Stephan Koranyi

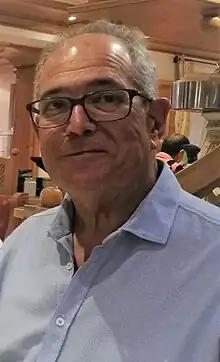
Stephan Koranyi, 2020

Stephan Koranyi (13 September 1956 – 11 September 2021) was a German philologist, author, lecturer, and an editor.